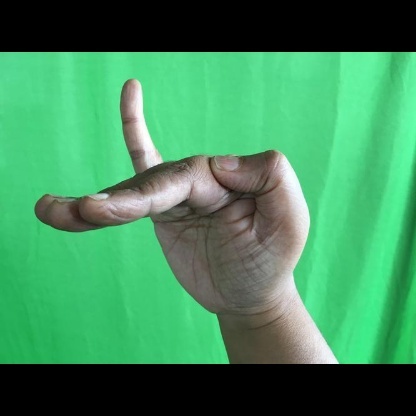
Mudra: Hamsapaksha